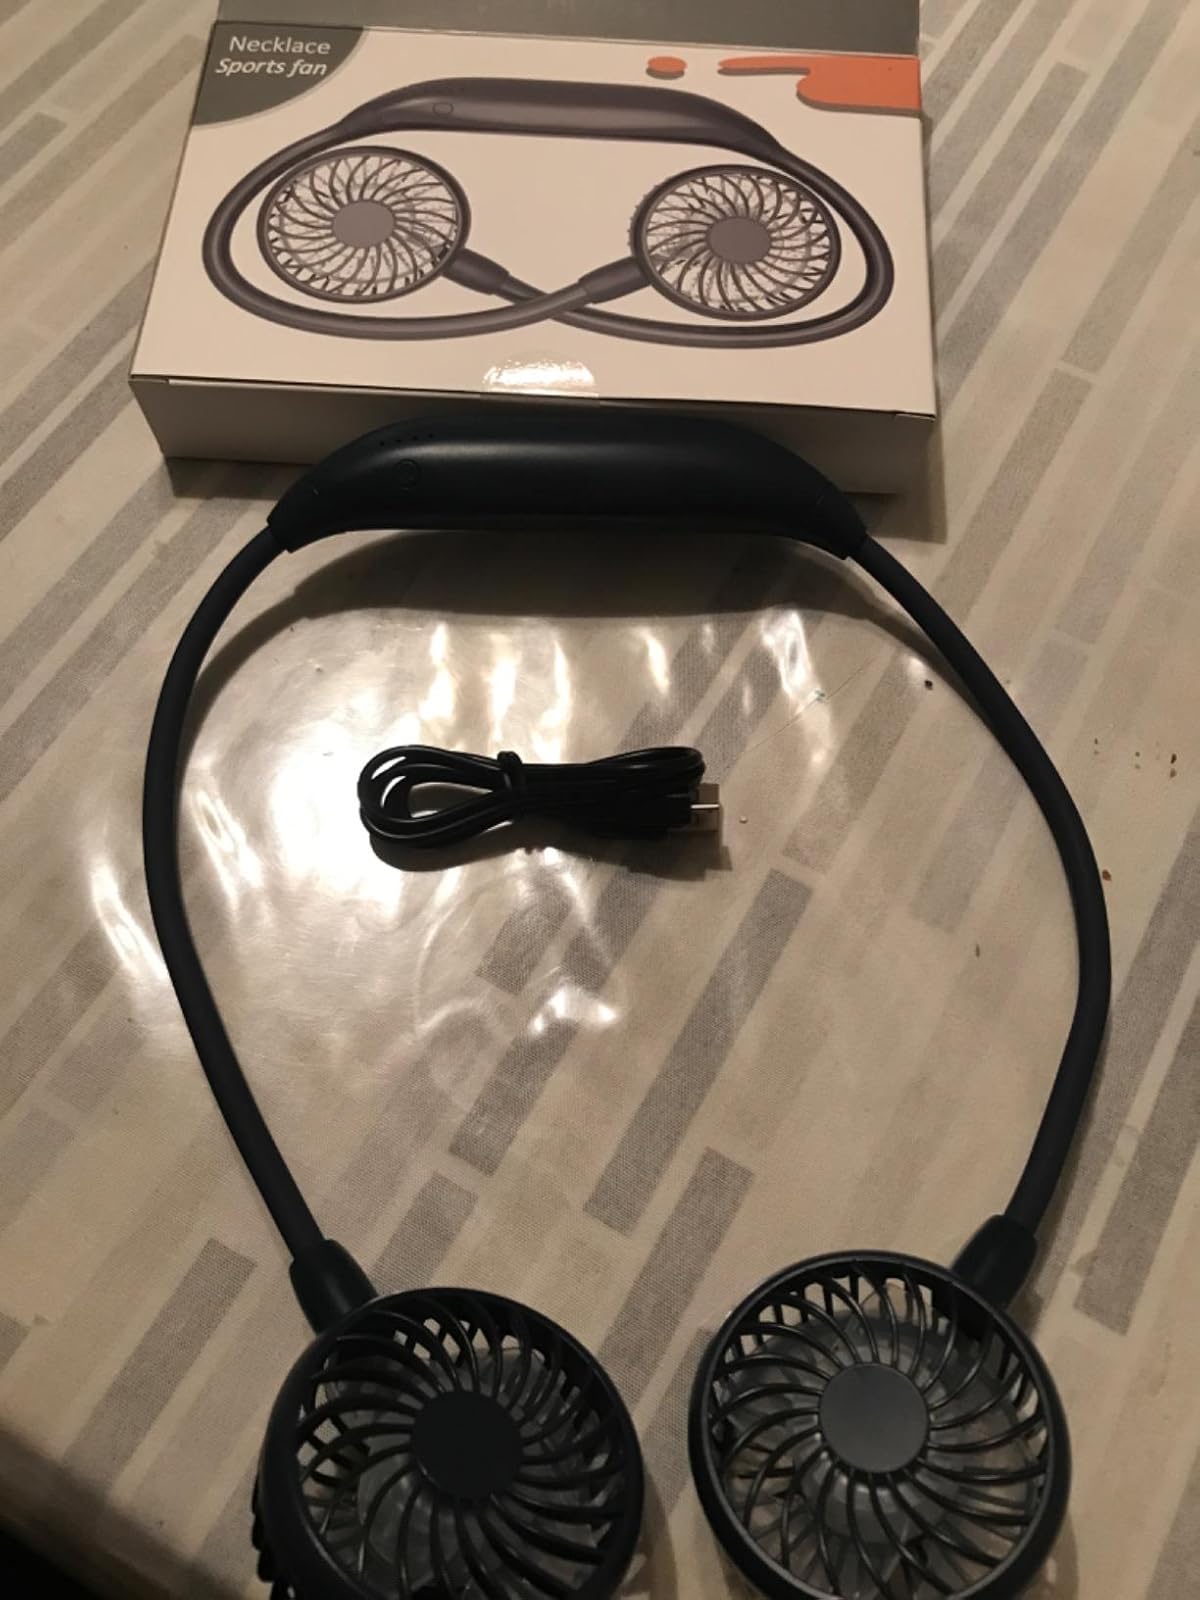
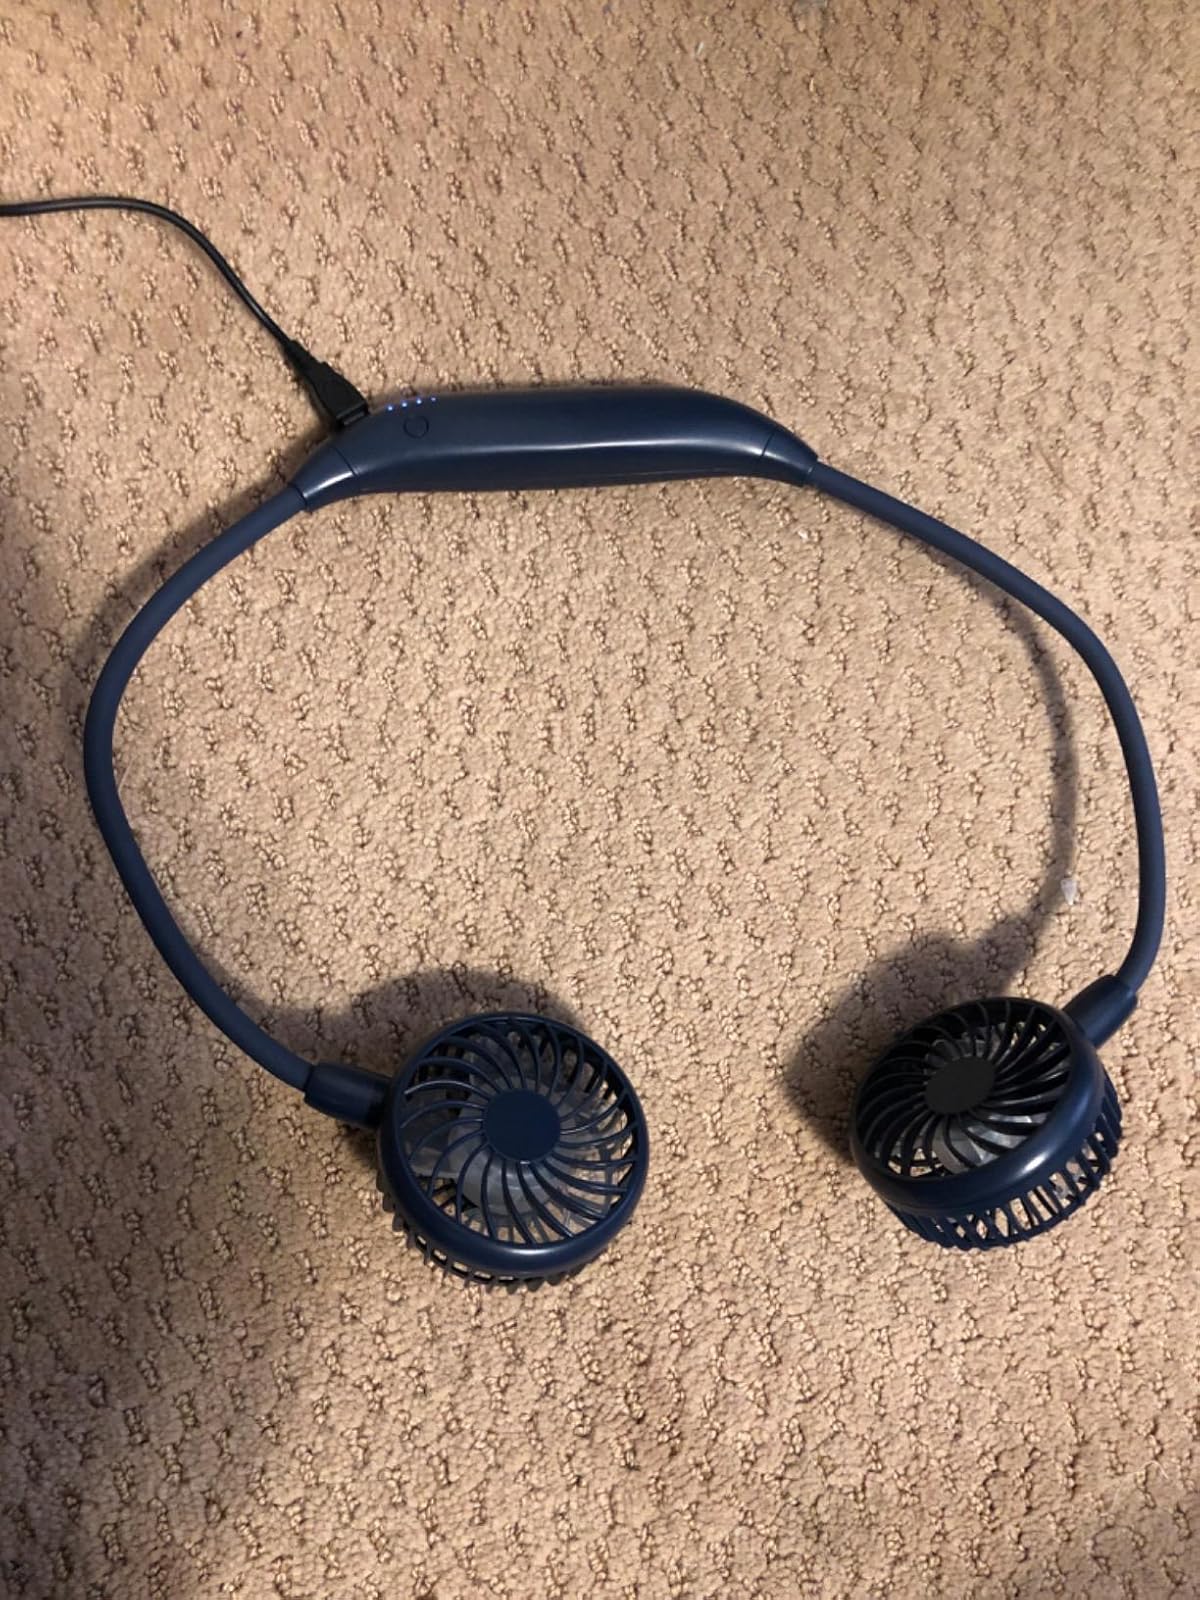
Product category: fan
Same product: yes